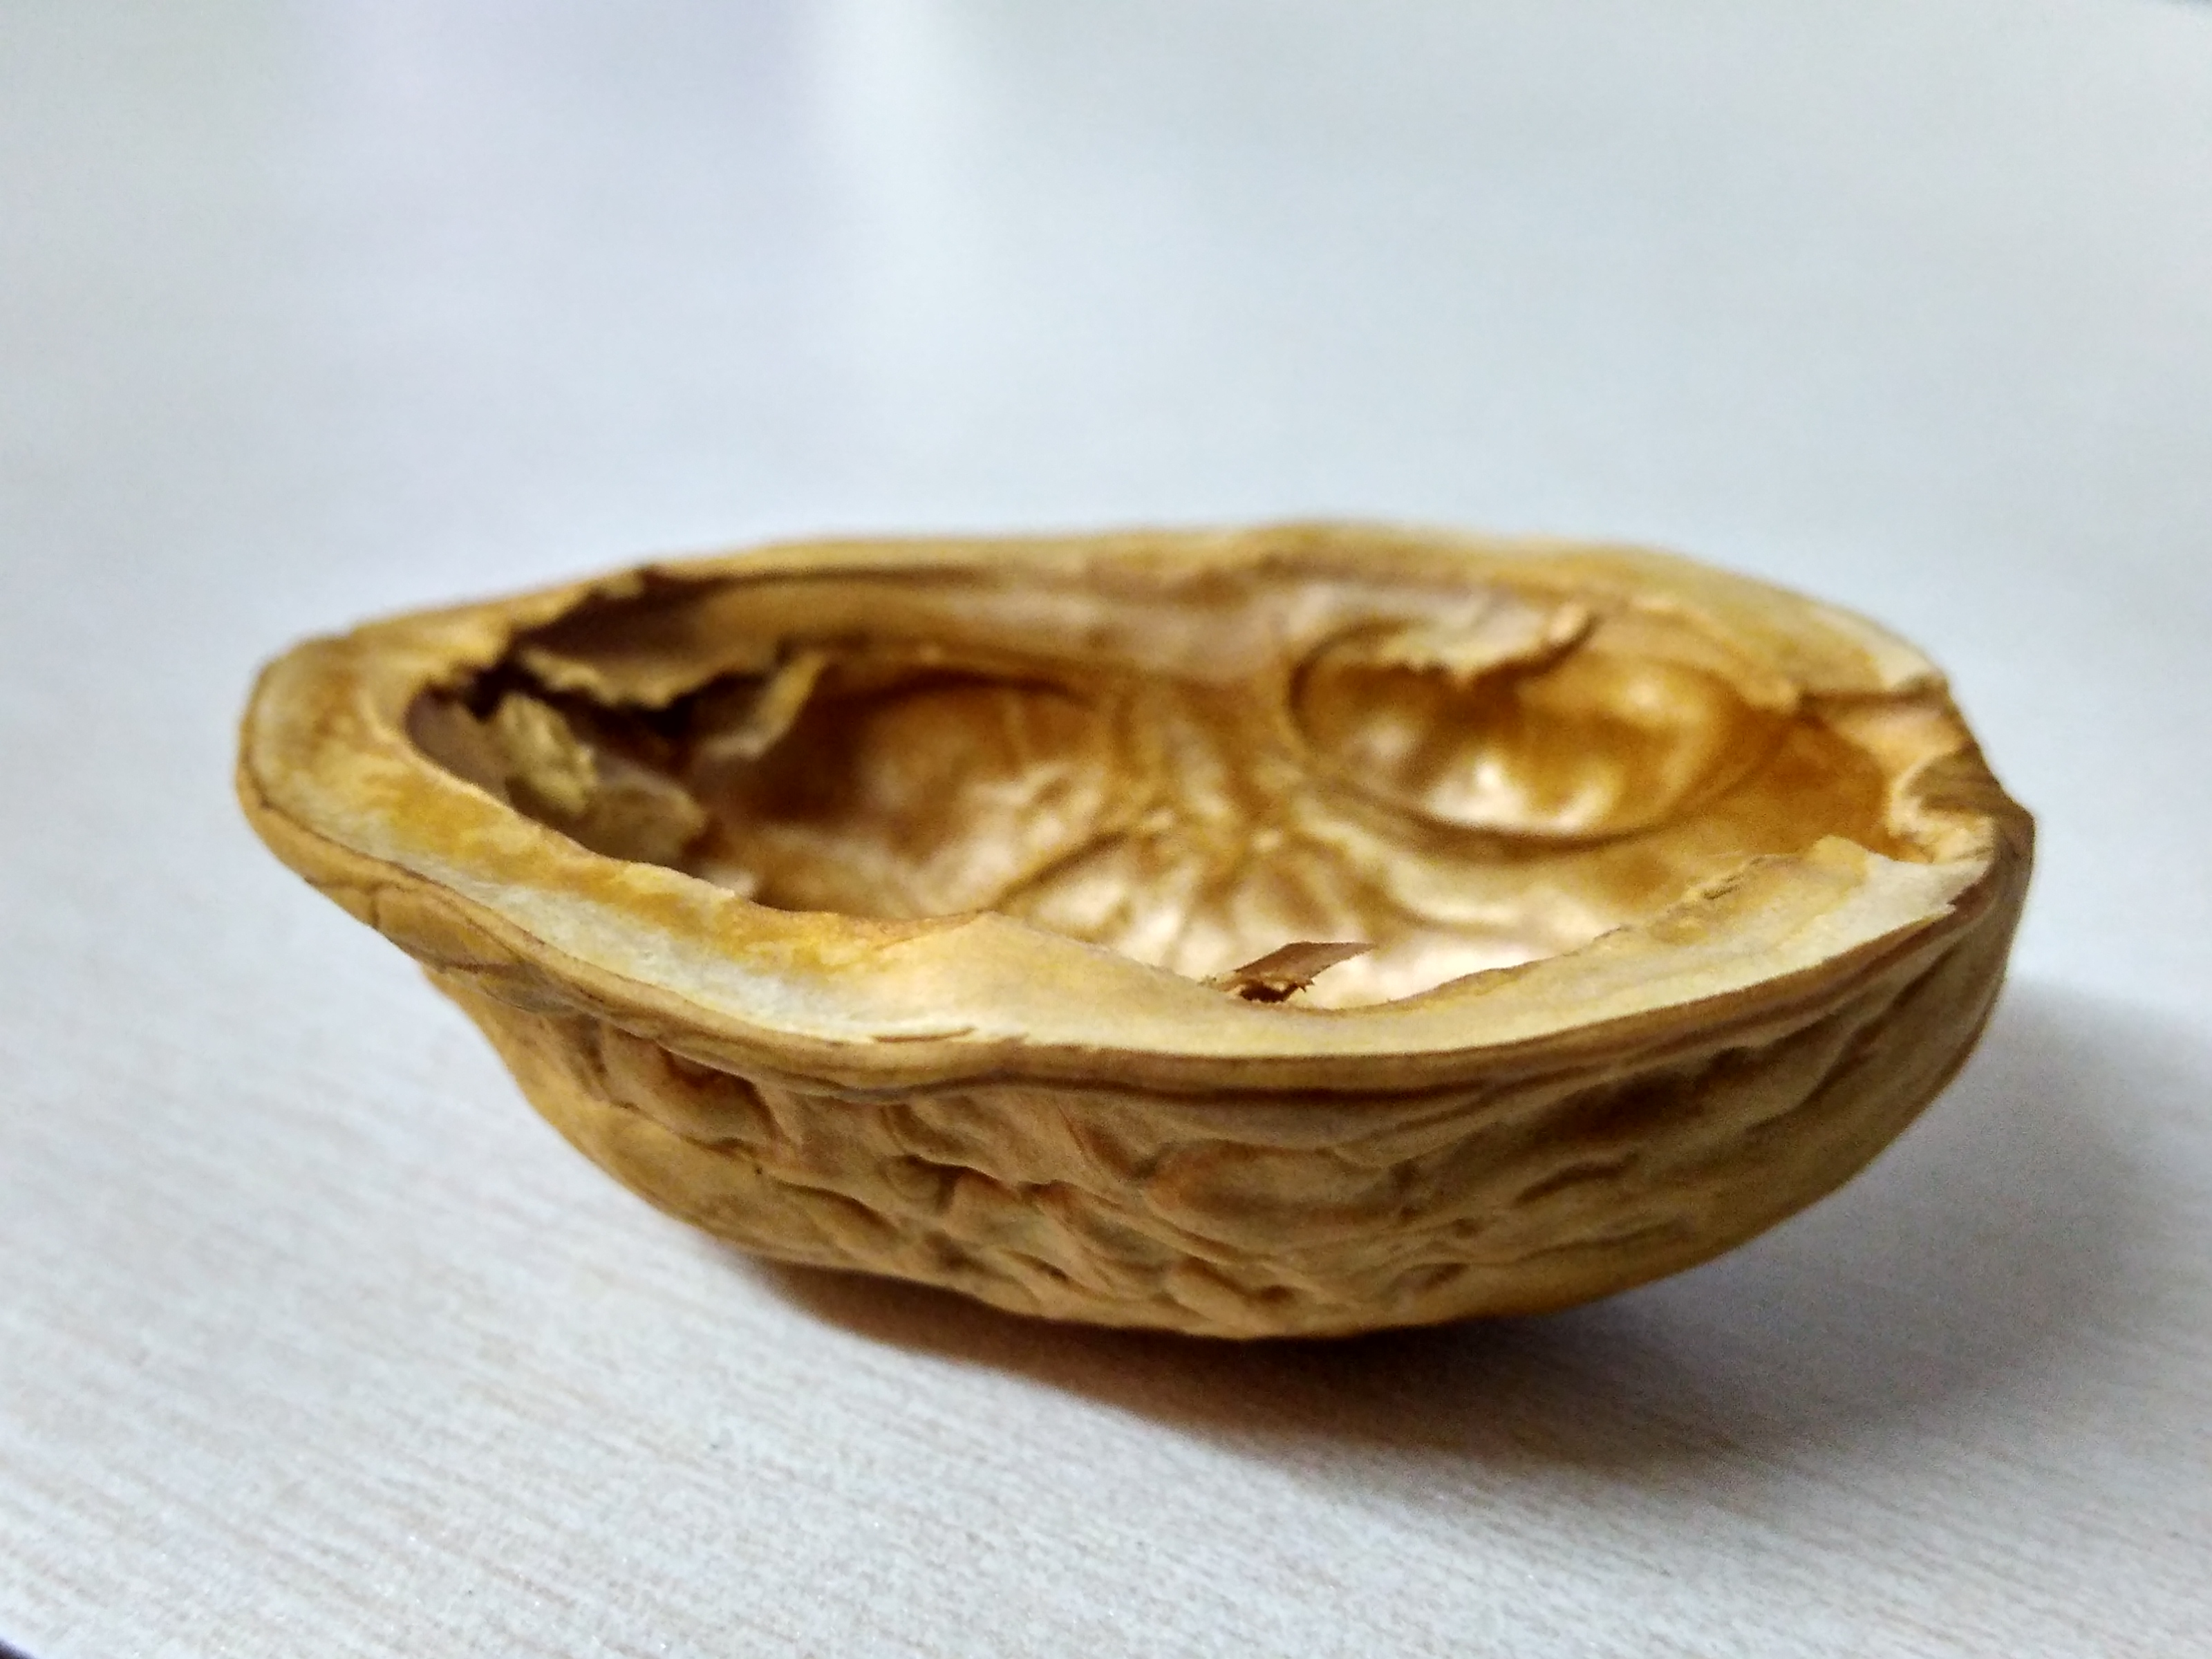
plant, dish, food, produce, nut, healthy, shell, walnut, hard, cover, dry fruit, dried fruit, land plant, tree nuts